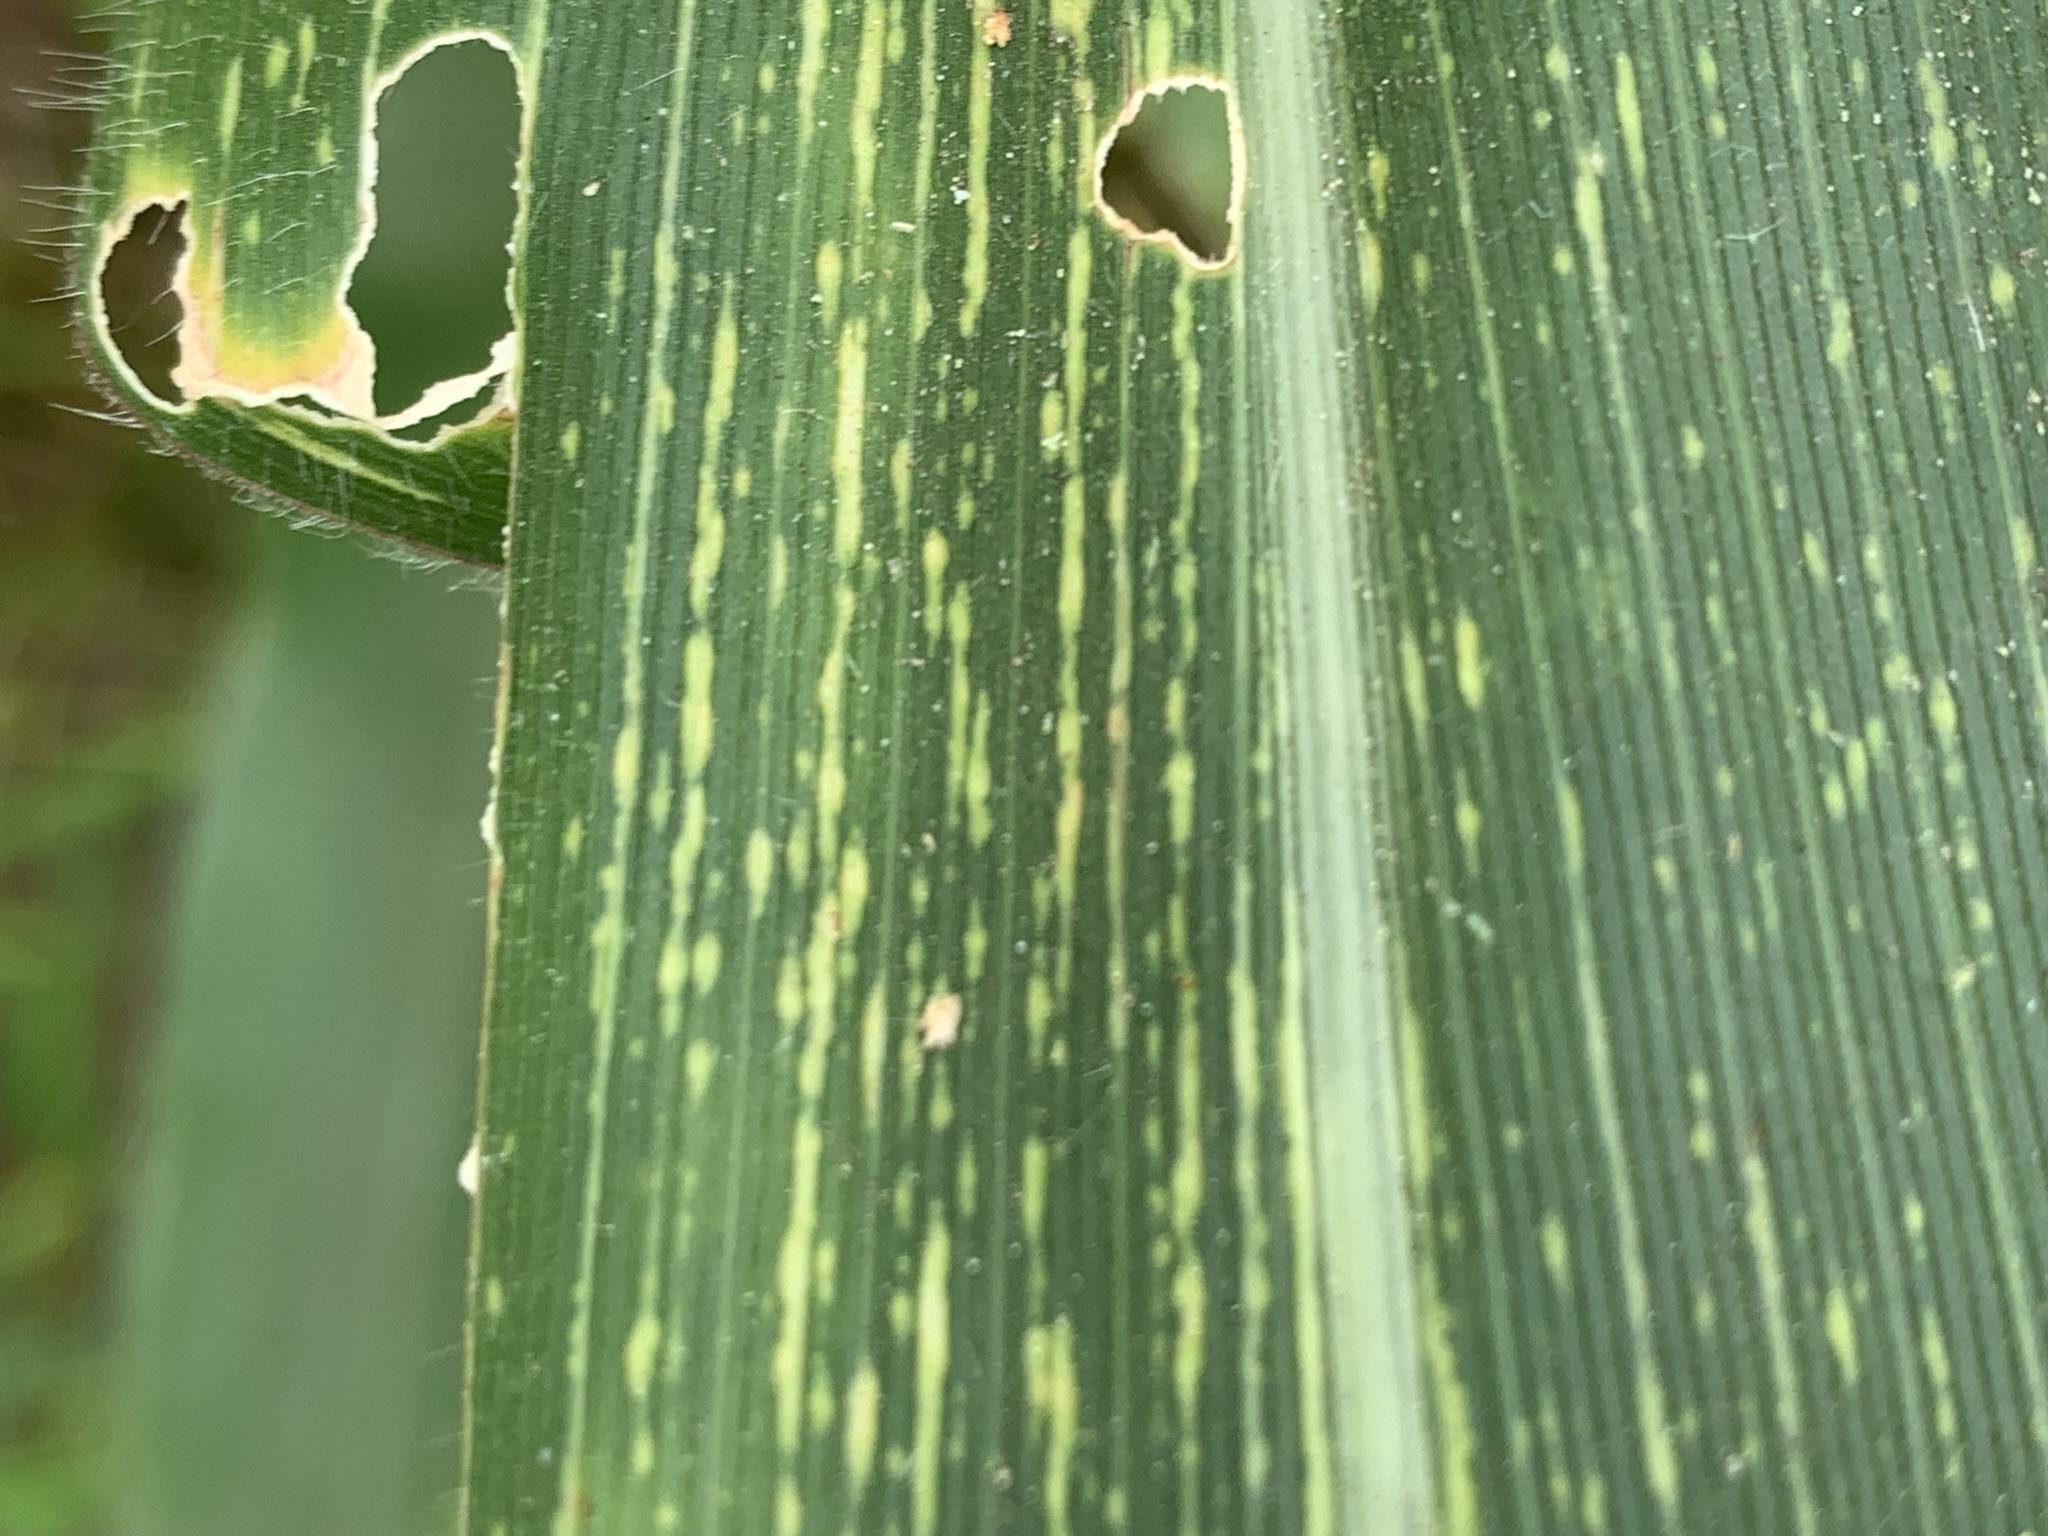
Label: MSV